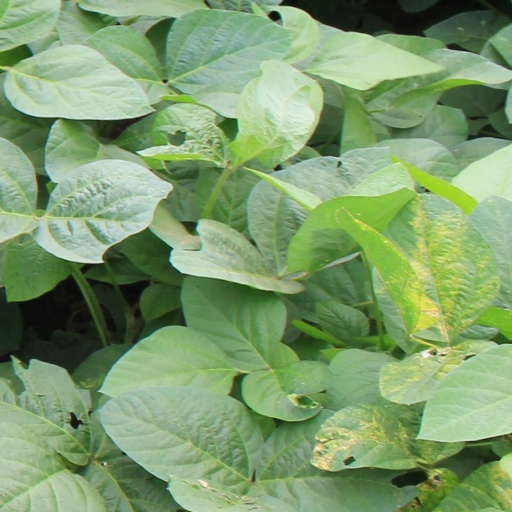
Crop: soybean